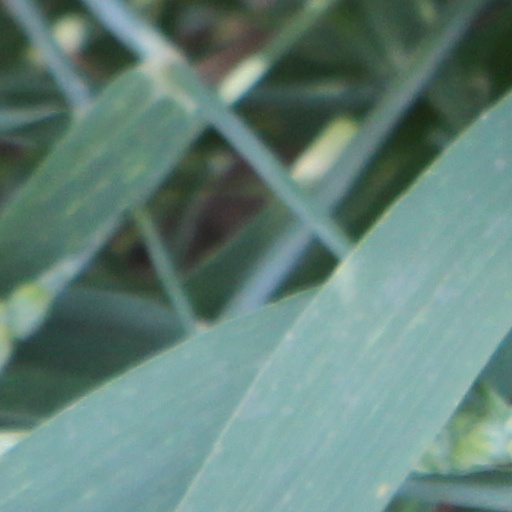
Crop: wheat